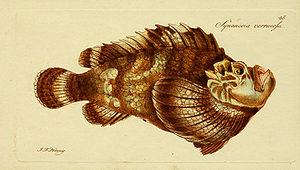
Le Poisson-pierre ou Synancée est une espèce de poissons de la famille des Scorpaenidae, réputé pour être le plus venimeux au monde.